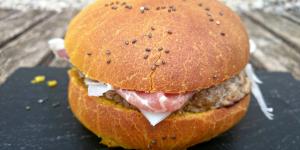
hamburguesa iberica con jamon y queso